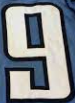
Number: 9